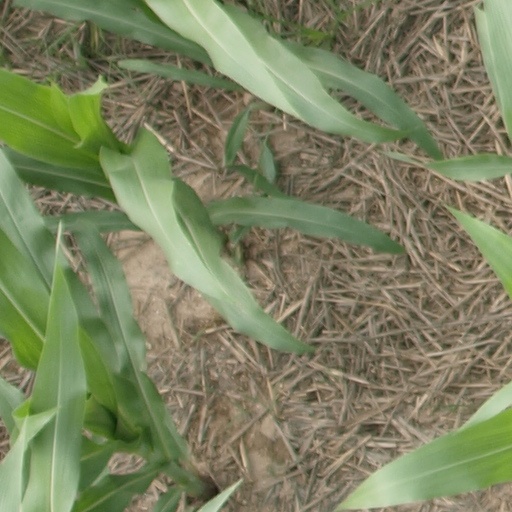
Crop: maize; corn